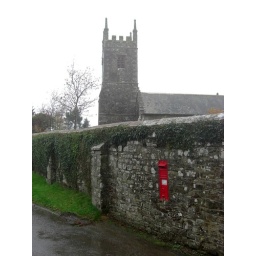
Nice shot of Peters Marland church and old Victorian wall box in Devon EX38